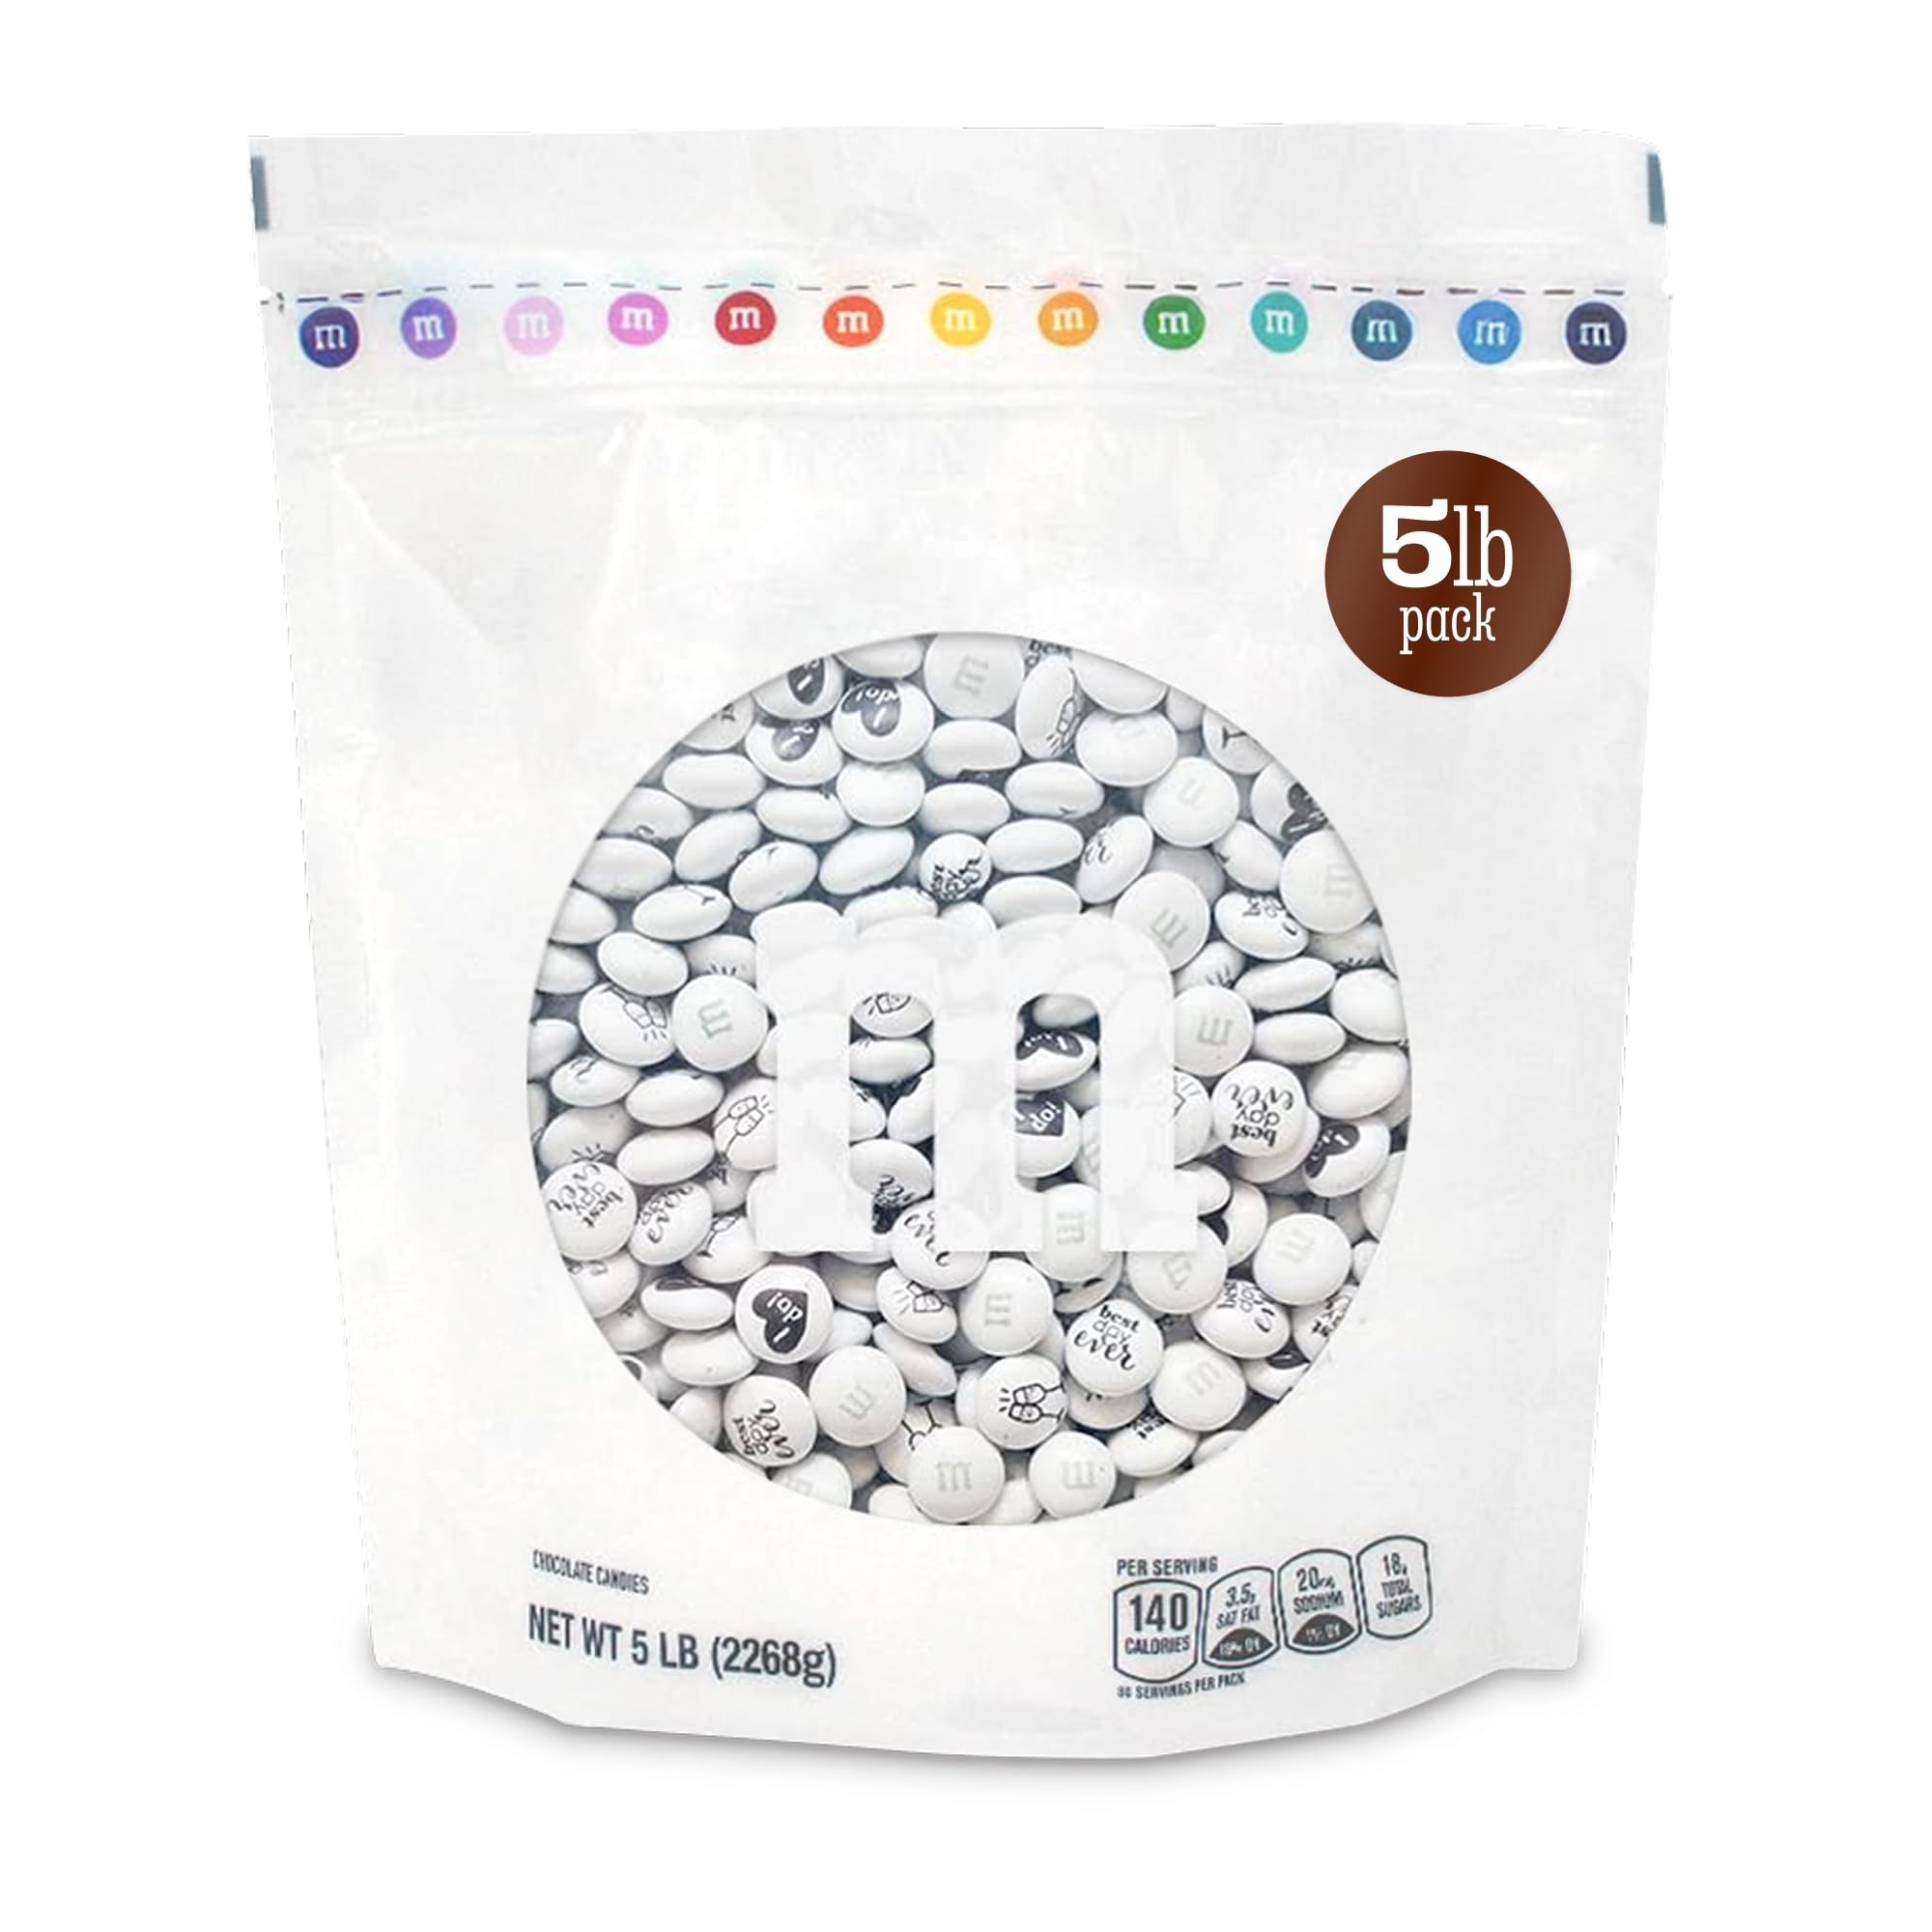
Item Name: M&M’S WORLD Wedding Themed Milk Chocolate Candy - 5lbs Assorted Pre-designed Just Married, I Do Wedding Decoration White Wedding M&M'S Candy
Bullet Point 1: YOUR DREAM WEDDING WITH DREAMY THEMED CANDY Wedding M&M'S Chocolate Candy adds extra sweetness to your day. Each bulk bag come with pre-designed wedding themed candy in white with black decor including champagne glasses and "I do" hearts.
Bullet Point 2: Product Note: Exposure to heat or sunlight may lead to melting/damage of product. Hence customers are expected to be available during the product delivery
Bullet Point 3: DIY WEDDING PARTY FAVORS EDIBLE WEDDING DECOR elegant M&M'S Wedding Blend Bulk Candy makes it easy to share memorable moments with family and friends. Simple and elegant candy design fits any wedding theme whether formal or casual.
Bullet Point 4: GREAT VALUE FOR MONEY WITH WEDDING M&M'S CANDY Each bag is filled with 5 pounds featuring M&M'S’s blend of wedding-inspired white M&M'S milk chocolate candy with wedding themed decorative images. Big savings with approximately 500 pieces per pound.
Bullet Point 5: MELTS IN YOUR MOUTH NOT IN YOUR HANDS M&M'S Milk Chocolate Candy is made with the same care and quality for generations. Item is heat sensitive and best stored in room temperature to keep freshness. Will ship with cool pack packaging as needed.
Value: 80.0
Unit: Ounce

Price: 94.99